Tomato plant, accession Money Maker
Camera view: vertical (180 deg); turntable rotation: 150 degrees
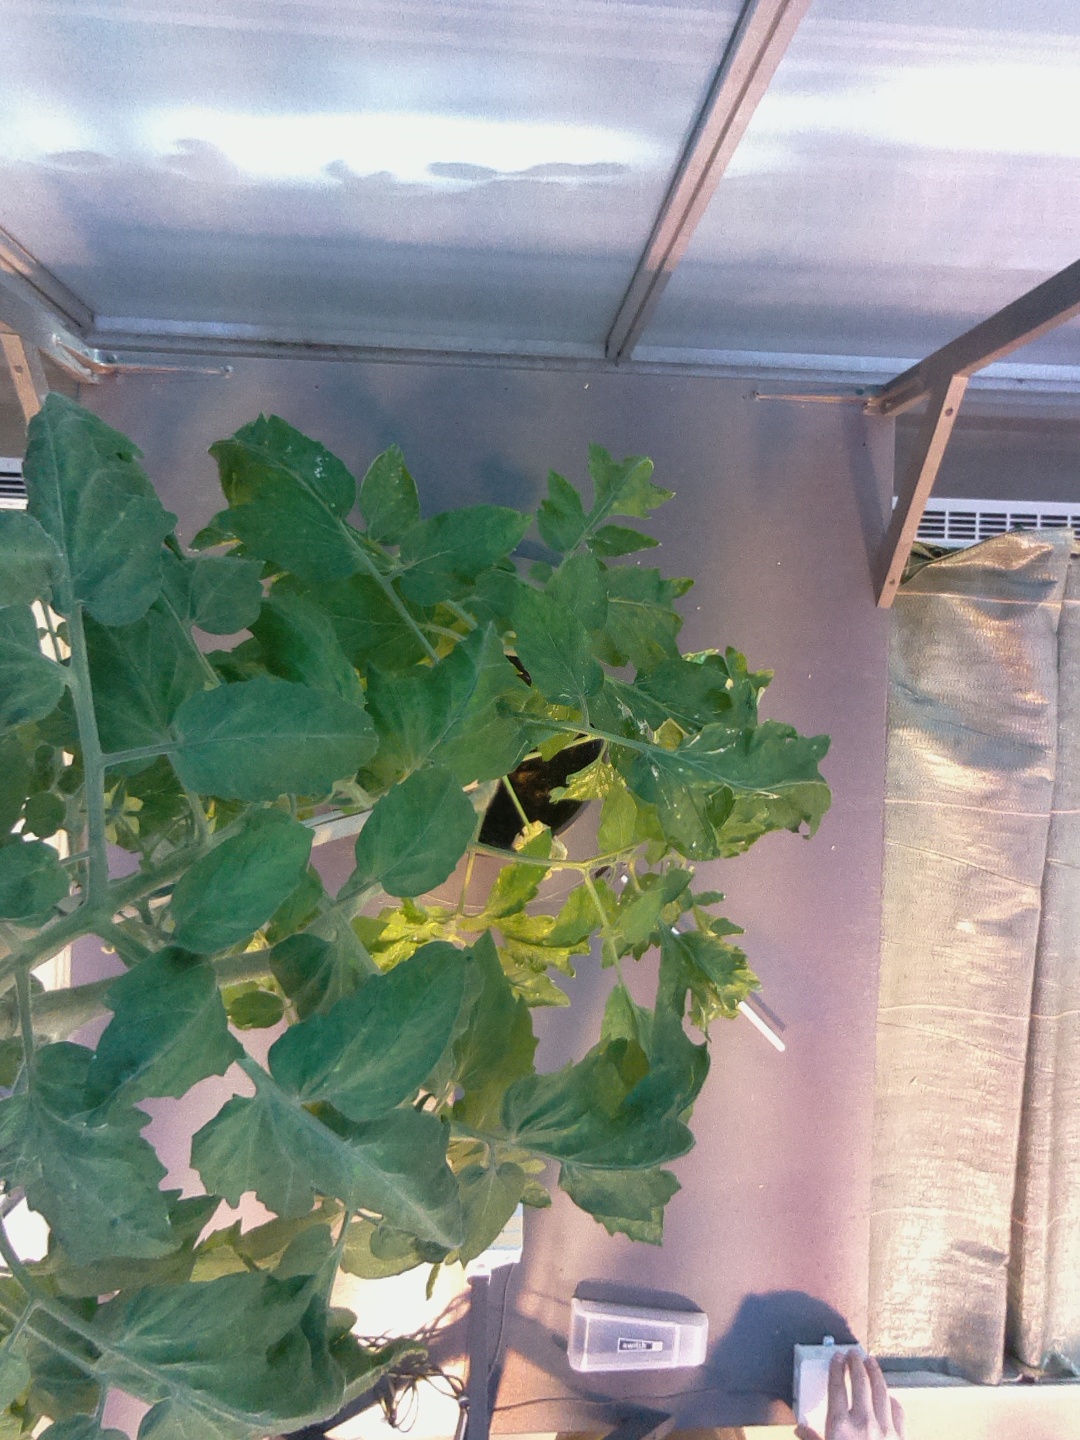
BBCH growth stage 67: Full flowering, 70%-80% of flowers open, more petals falling